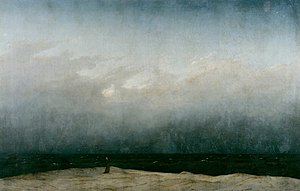
Caspar David Friedrich / Arbejder
"Caspar David Friedrich var en tysk romantisk landskabsmaler, som er den vigtigste tyske kunstner i sin generation. Han er bedst kendt for sine allegoriske landskaber midt i karrieren. De viser ofte eftertænksomme figurer i silhuet mod natteskyer, morgentåge, nøgne træer eller gotiske ruiner. Hans primære interesse som kunstner var beskuelsen af naturen, og hans ofte symbolske og anti-klassicistiske værker søger at videregive en subjektiv følelsesmæssig reaktion på naturen. Friedrichs billeder er karakteristiske ved at vise en lille skikkelse i et stort landskab, så personerne reduceres til en størrelse, som ifølge kunsthistorikeren Christopher John Murray ""retter betragterens blik mod deres metafysiske dimension"".